William Sheret

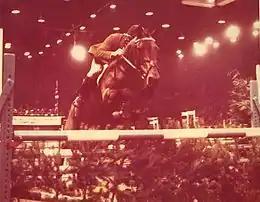
Sheret winning the 1975 Foxhunter Championship at the Horse of the Year Show

William Shaw Sheret, MBE (3 October 1928 – 18 April 2025) was a Scottish showjumper and trainer.